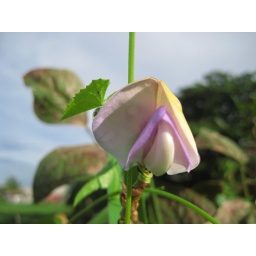
A flower in a Mandurriao rice field in Iloilo